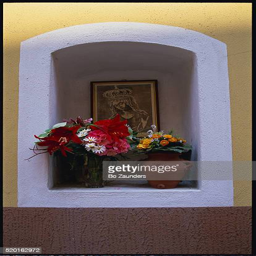
flowers and person at a shrine